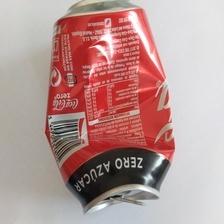
Label: cans